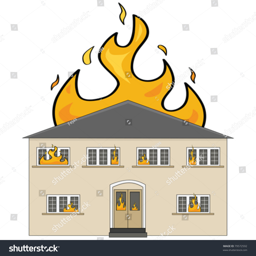
cartoon vector illustration showing a-storey house on fire